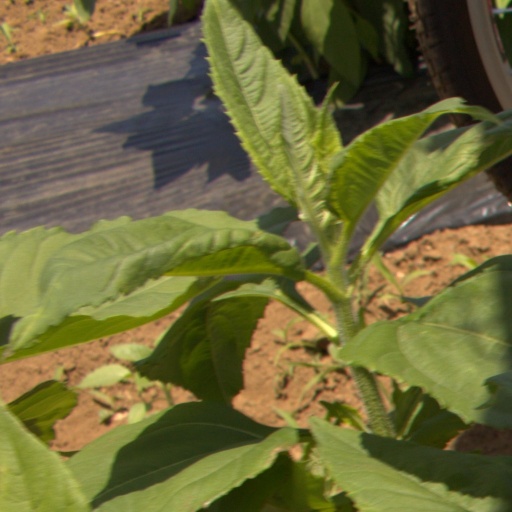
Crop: Jerusalem artichoke